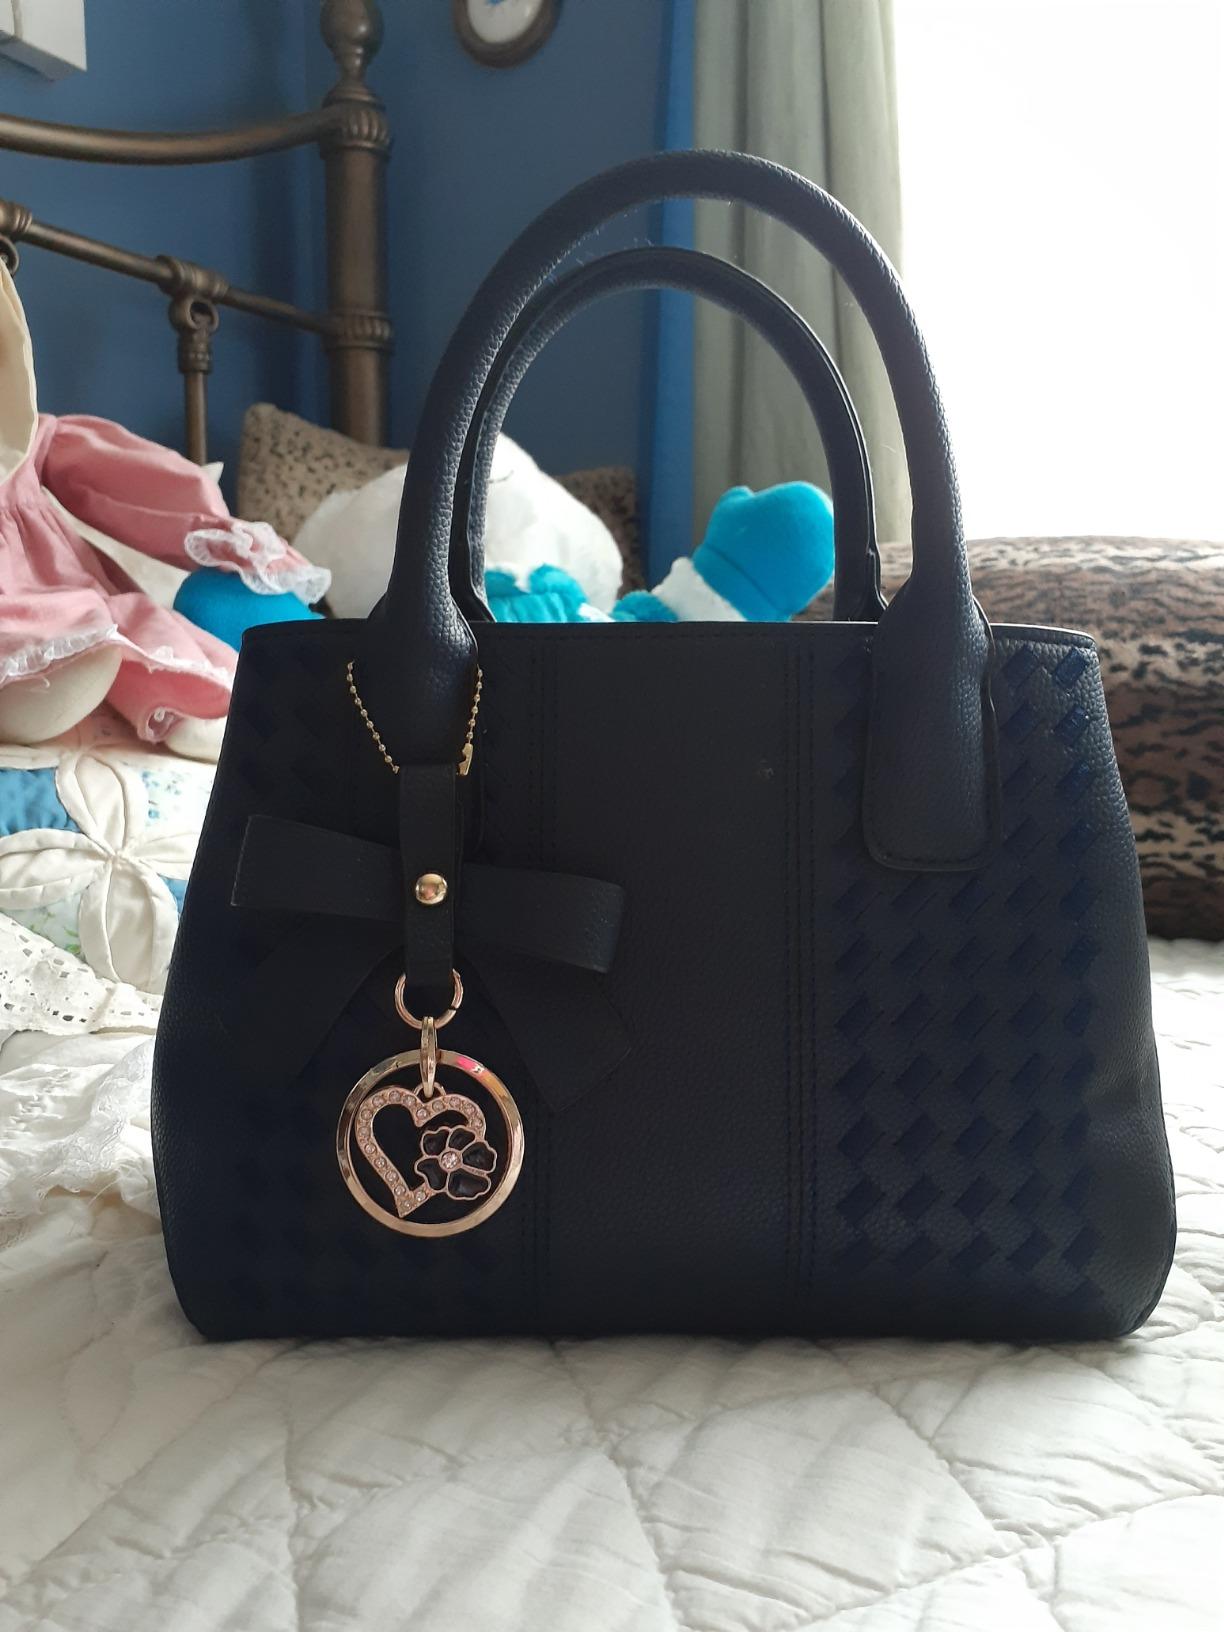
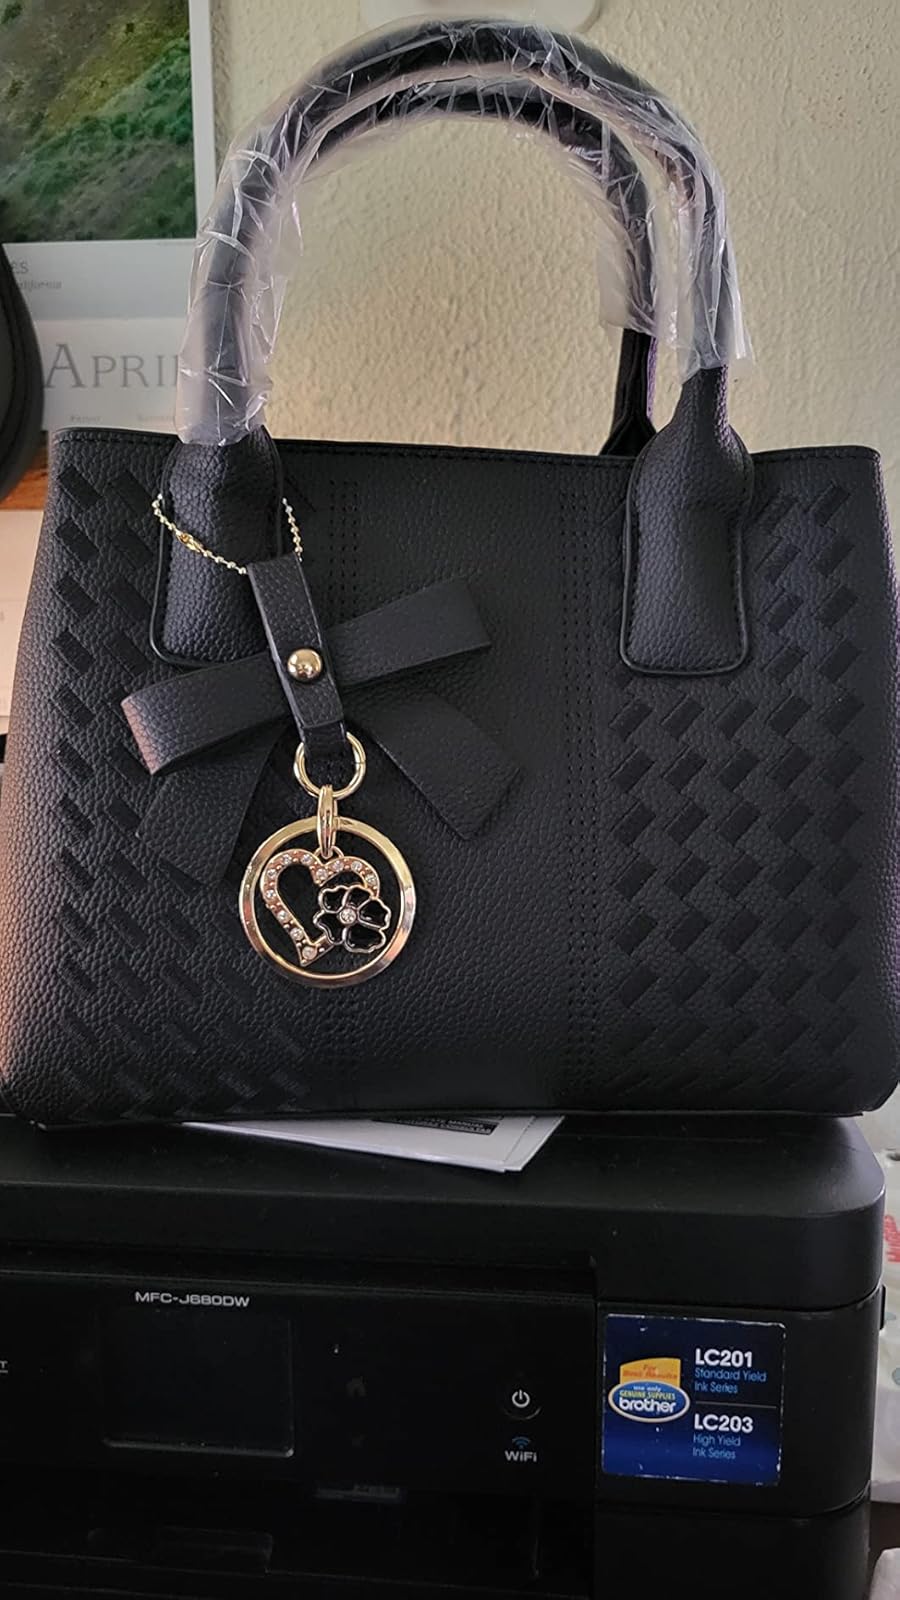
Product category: accessories_handbag
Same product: yes